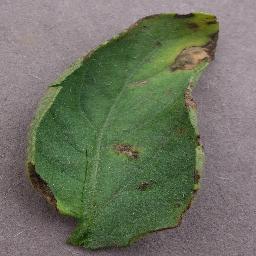
Label: Tomato___Bacterial_spot